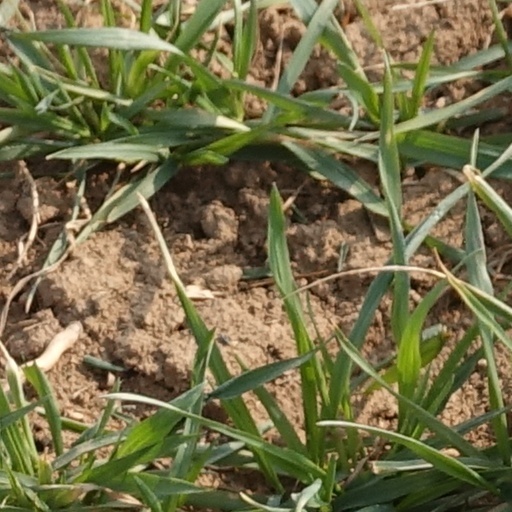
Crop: wheat